Banality (sculpture series)

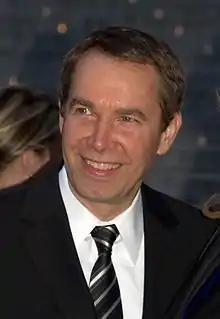
Jeff Koons in 2009

Banality is a series of sculptures by American artist Jeff Koons. The works were unveiled in 1988 and have become controversial for their use of copyrighted images. Several editions of the sculptures have sold at auction for millions of dollars.